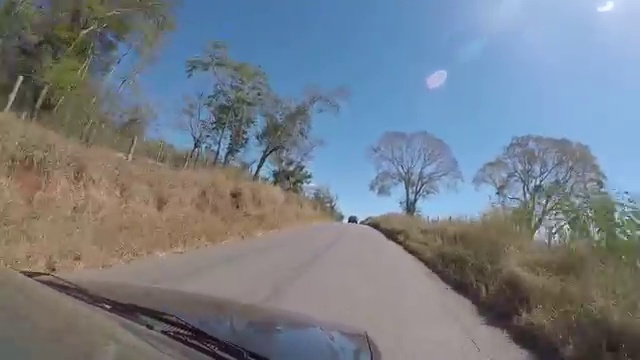
Fire: no
Smoke: no